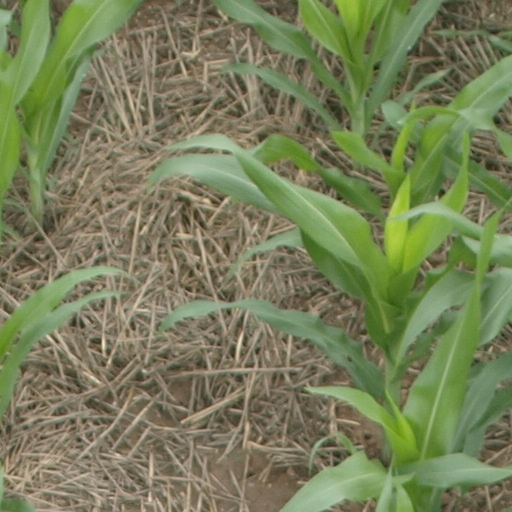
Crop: maize; corn